Takuya Tasso

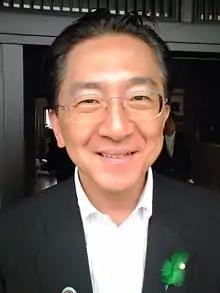
Tasso in 2010

is a Japanese politician and the current governor of Iwate Prefecture. He is a native of Morioka and graduate of the University of Tokyo.